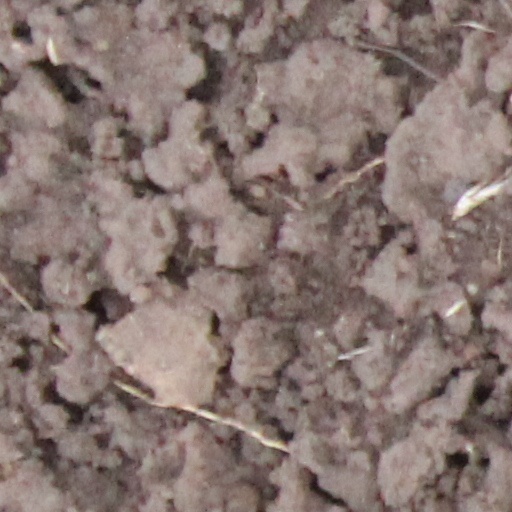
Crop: wheat